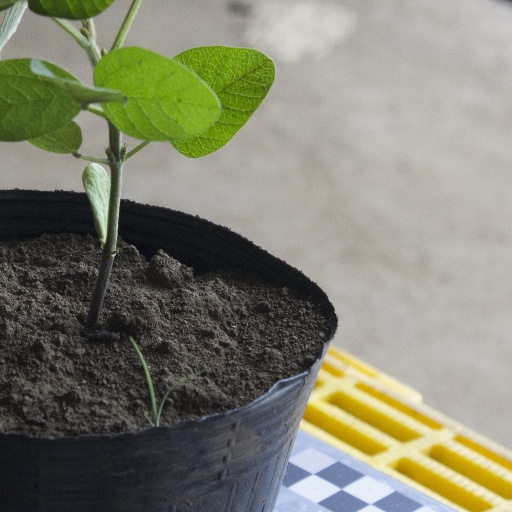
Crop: soybean